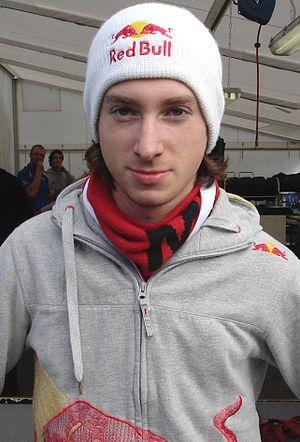
Mirko Bortolotti est un pilote automobile italien.